Becker Farm Railroad

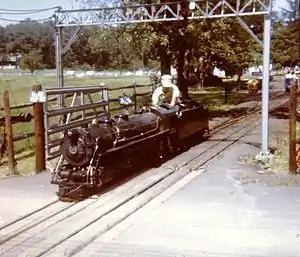
Engine #1501, a 4-8-4 live steam locomotive in 1972, the final year of operation for the Centerville & Southwestern Railroad. The engine has just been turned on the turntable (out of view on right) and has paused under the signal bridge near Centerville Station. The grade crossing runs between the ticket booth (adjacent to turntable, also out of view to the right) and Centerville Station (out of view to left). The engine is about to reverse direction and back up to couple with the train that is waiting with passengers in the train yard. The train will then proceed forward into the station to disembark its passengers and to await its next run to Paradise Valley. The railroad's roundhouse is located at the far end of the railyard.

The Becker Farm Railroad (also known as the Centerville and Southwestern Railroad) was located on the Becker dairy farm in Roseland, New Jersey, US. This 2-inch scale, gauge miniature railway, which featured a live steam locomotive, small-scale diesel locomotives, and small-scale passenger cars, was the brainchild of Eugene Becker. The railroad dated back to 1938, with the first revenue trips taking place ten years later.